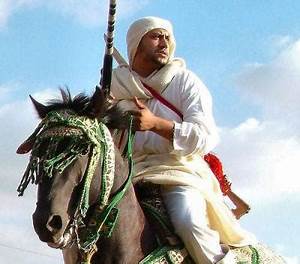
Label: horse